Autonomous University of Querétaro

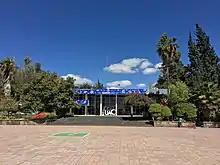
UAQ Rectory

The Autonomous University of Querétaro (in ) is a Mexican public university based in the city of Santiago de Querétaro, Querétaro, but with campuses around the state. The main campus is located in Cerro de las Campanas, but there are campuses in Amealco, Amazcala, Cadereyta, Corregidora, Jalpan, Juriquilla, San Juan del Río, and Tequisquiapan. It is the largest and most important university in both the state and the city of Querétaro.